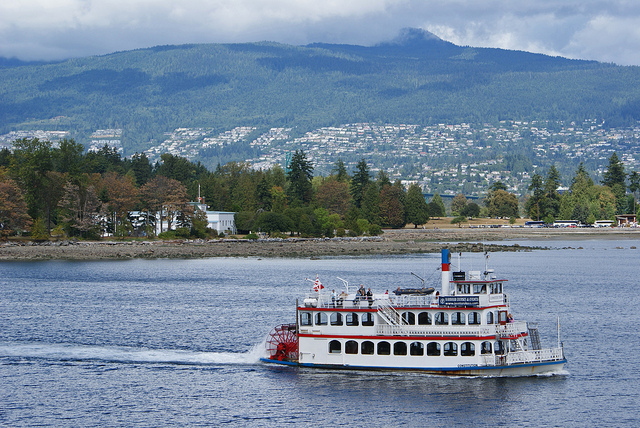
A three leveled boat is going across the water.

A multi-level paddle boat is paddling across the water.

A paddle boat crossing the very wide river to get to the other side.